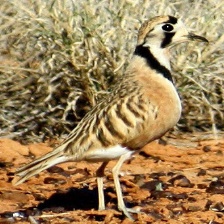
Species: INLAND DOTTEREL
Scientific name: CHARADRIUS AUSTRALIS